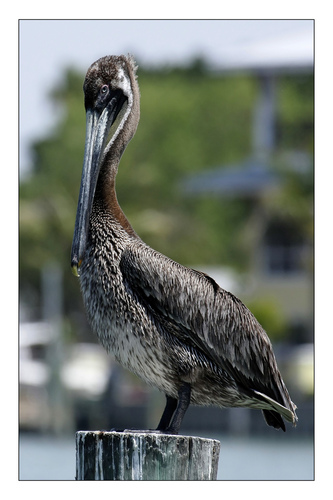
this big water foul has a white belly chest and neck speckled with brown and black feathers long neck black head and long black billa brown pelican with brown long neck, light gray long beak, white breast and belly spotted with black and blackish brown wings and tail.
this bird has a white belly with black speckles, black and white breast and wing feathers, a long brown throat, a black head, and a long flat bill that is curved at the end and tipped with yellow.
this is a large bird with short webbed feet, it is grayish black, has a long neck and very long bill.
this large bird is grey and black with a long brown neck and a very long, black bill.
the bird has a very long gray and black bill, a long brown neck and brown wings with white streaks.
this bird has a long grey and white bill, black and white feathers on its secondaries and a brown nape.
this bird has a very long bill and long neck with dark feathers that have hints of white.
the bird has a large black throat that is curved and large bill.
this particular bird has a belly that is black and white
Species: Brown Pelican